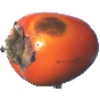
Label: kaki